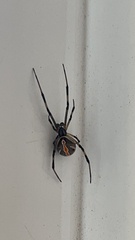
Species: Lactrodectus_hesperus